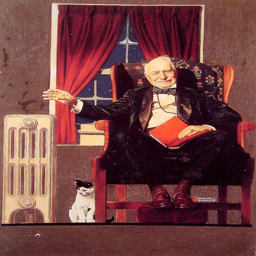
man seated by a radiator by # art